WRAB

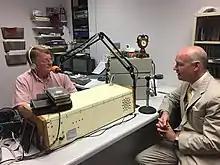
WRAB host Archie Anderson with Robert Aderholt in 2018

The station was assigned the WRAB call letters by the Federal Communications Commission. In August 2017, the FCC awarded WRAB an FM Translator license W296DM and assigned to 107.1 mHz. In March 2020, the translator went active with 250 watts power. The station also broadcasts online at